Texas Animal Health Commission

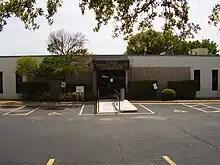
Texas Animal Health Commission

The Texas Animal Health Commission (TAHC) is a state agency of Texas. Its headquarters are located at 2105 Kramer Lane in Austin. The commission exists to help protect the health of livestock within the state.